Monterey (Odessa, Delaware)

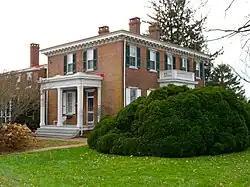
Monterey, December 2011

Monterey is a historic home located near Odessa, New Castle County, Delaware. It was built about 1850, and is a two-story, five bay brick house with an original ell to the rear and a frame, two-story addition to the extreme rear. It is of full Georgian plan - center hall, double pile and in the Greek Revival style. It has a one-bay entrance portico with a flat-roof and balustraded parapet. Also on the property are a contributing smokehouse, carriage house, ice house, granary, and frame octagonal privy.